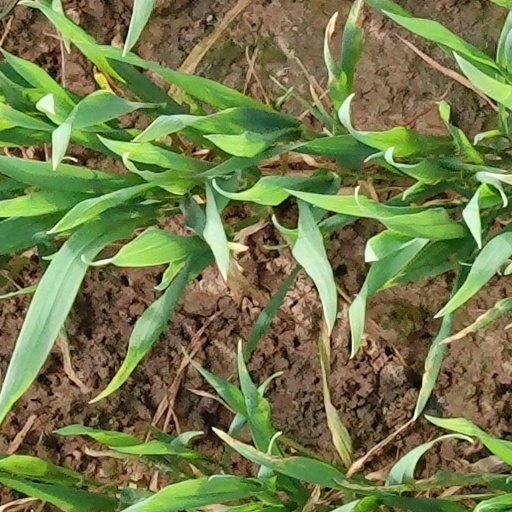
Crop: wheat